Father Samuel

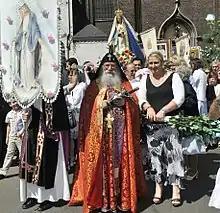
Father Samuel in 2009

Charles-Clément Boniface (born 1942 as Samuel Özdemir), better known as Father Samuel, is a Belgian Syriac Orthodox prelate of Assyrian origin from Turkey, naturalized in the 1970s. A Chorbishop of the Syriac Orthodox Church, he is best known for his eccentricity, his traditionalism, his hostility to Islam and his differences with the Bishopric of Tournai. After being affiliated with the Syriac Catholic Church, in 2020 he returned to his church of origin, the Syriac Orthodox Church.